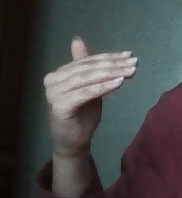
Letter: khaa